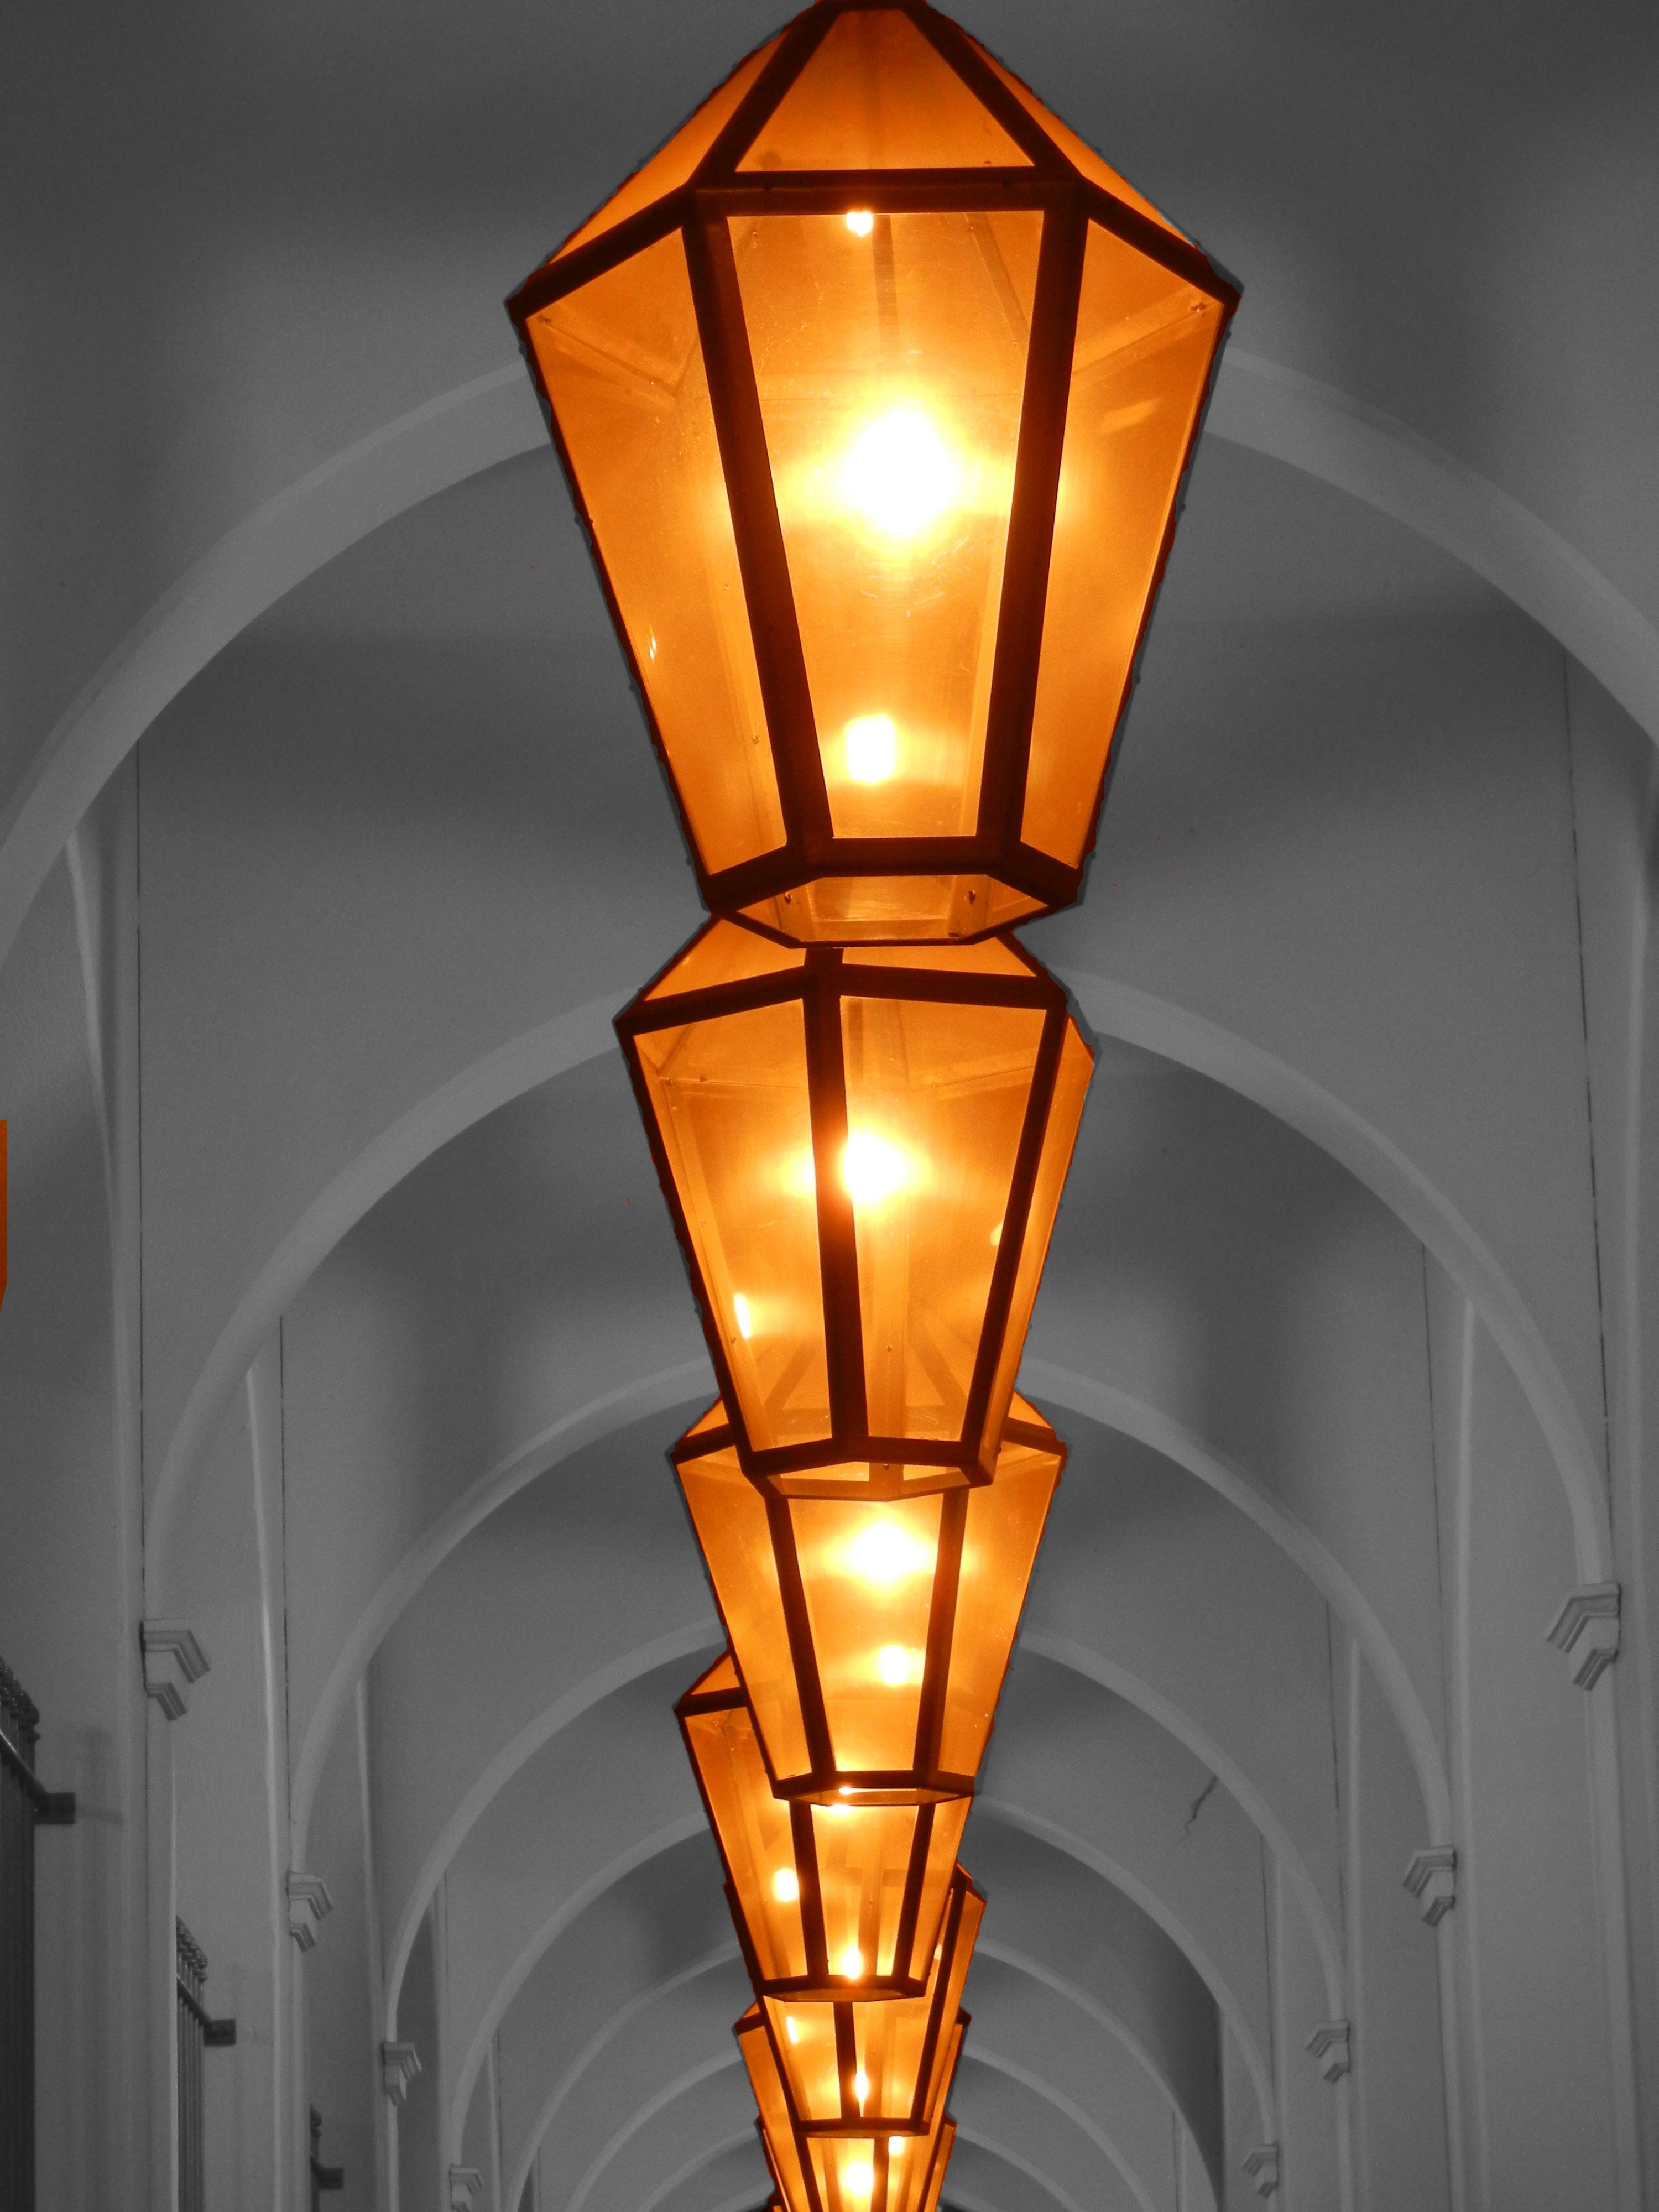
light, ceiling, street light, lamp, lighting, design, symmetry, lanterns, light fixture, sconce, replacement lamp, red lanterns